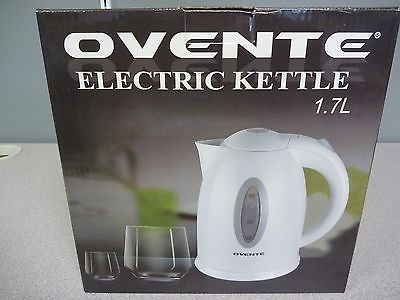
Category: kettle